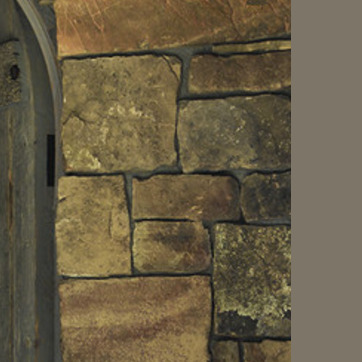
Material: stone